Asiatic Low

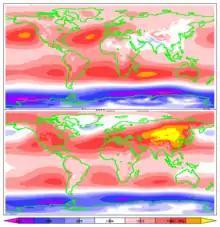
Average atmospheric pressure from June to August (top) showing the Asiatic Low (white area).

The Asiatic Low is a low-pressure trough which lies over southern Asia during early summer. It is located roughly over India, heading over the Bay of Bengal. It is a major action centre for the Northern Hemisphere during that time of the year.